Henry V's expedition to Poland

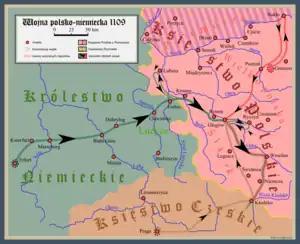
German–Polish War (1109)

"This is the 1109 German-Polish War. For a list of all Polish-German Wars, see Polish-German Wars."